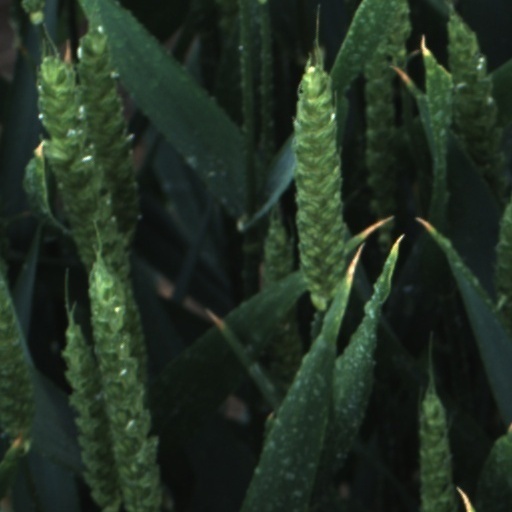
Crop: wheat